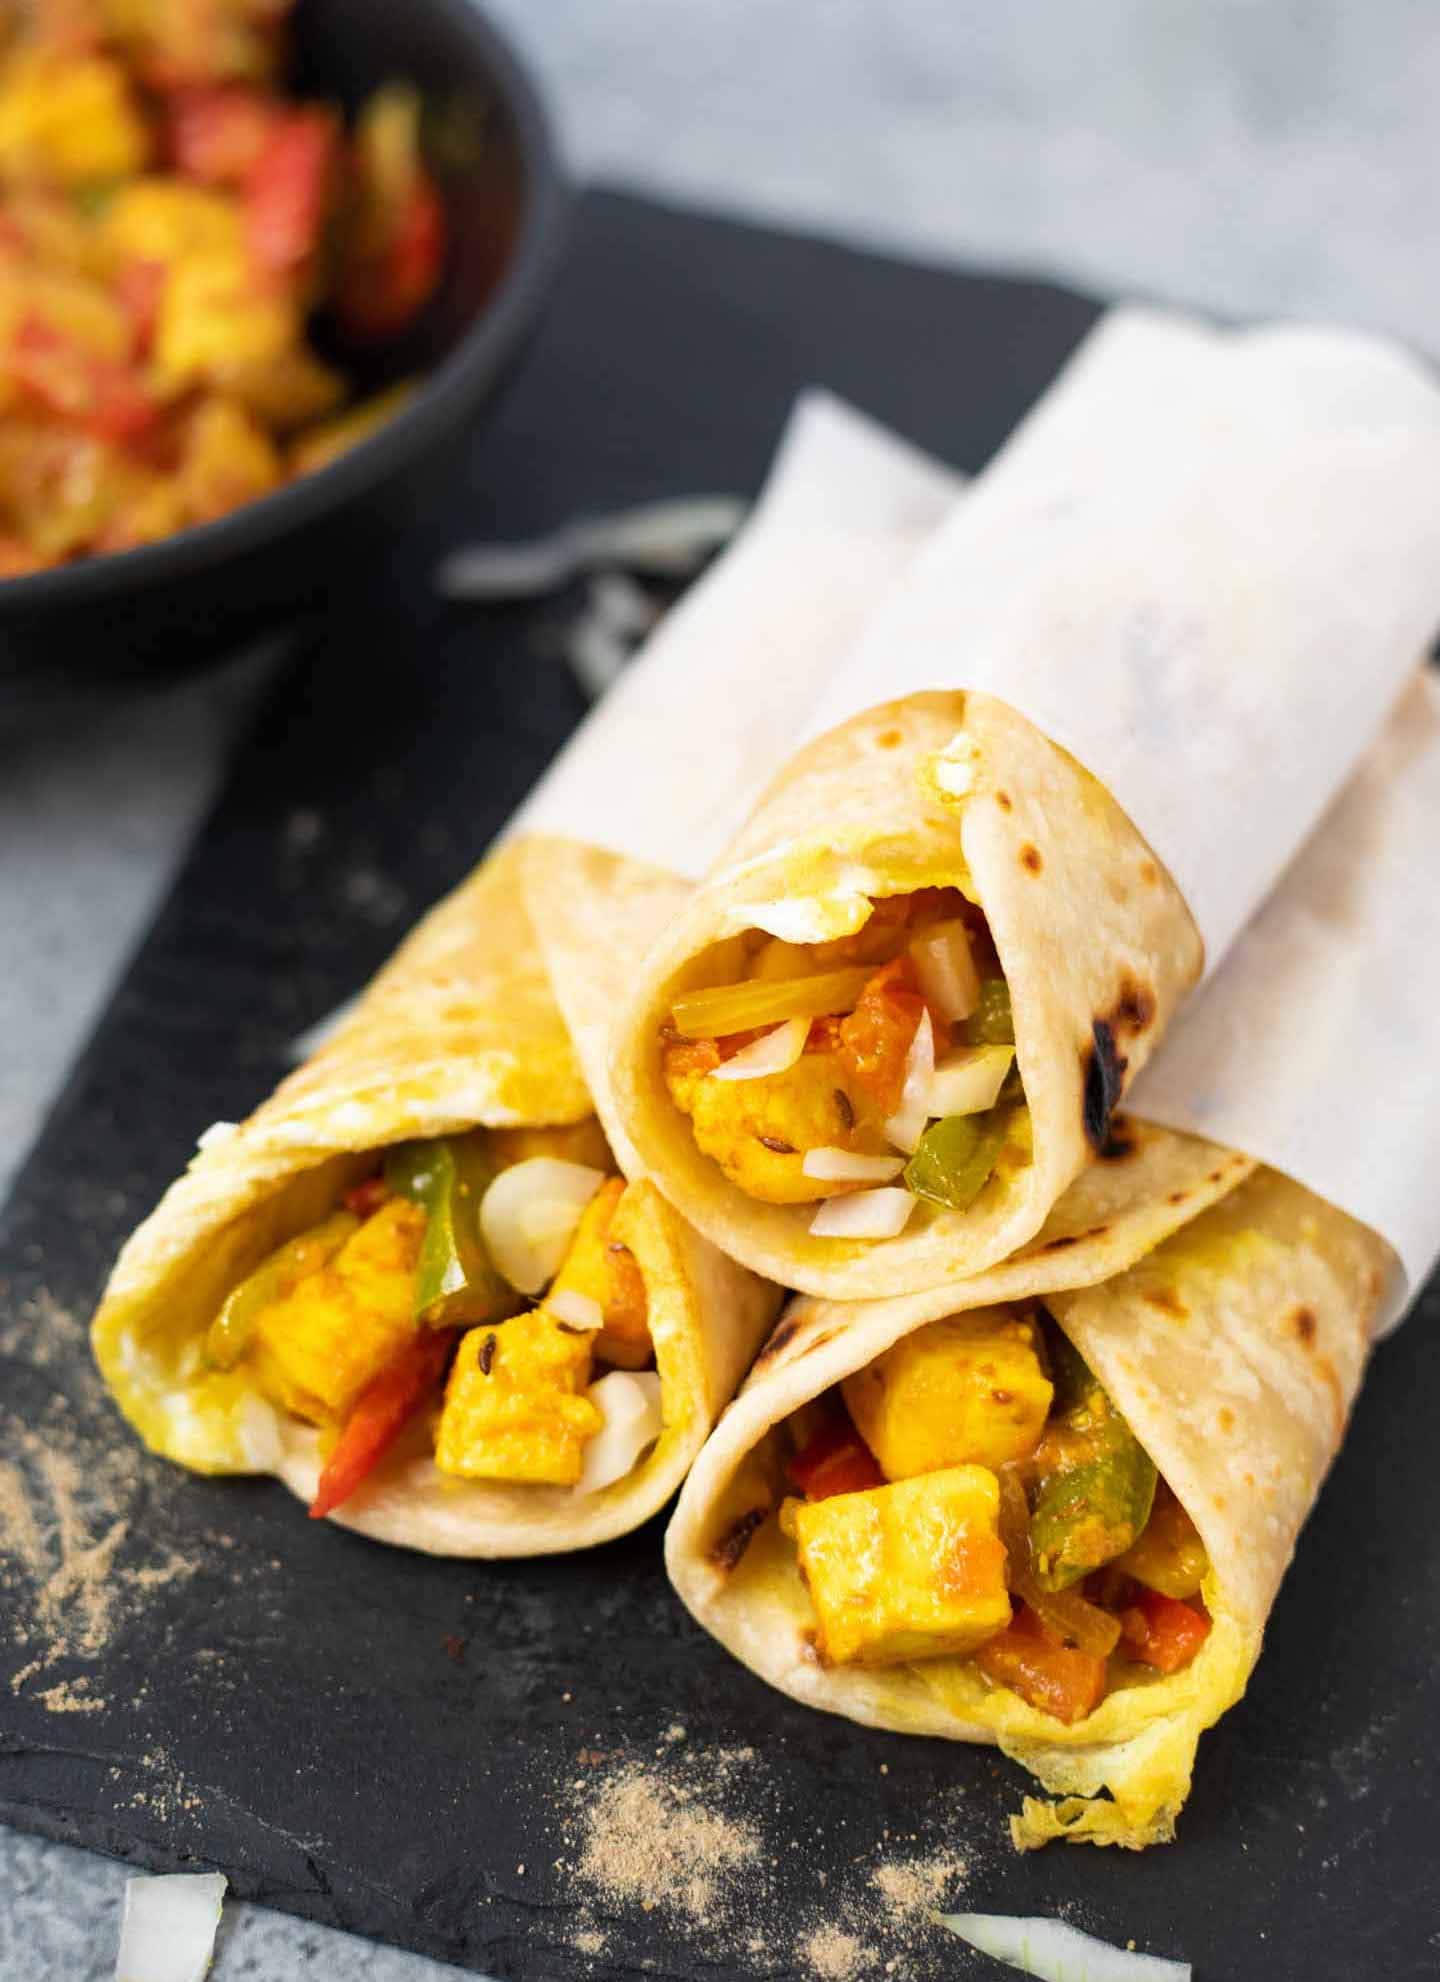
Dish: kaathi_rolls